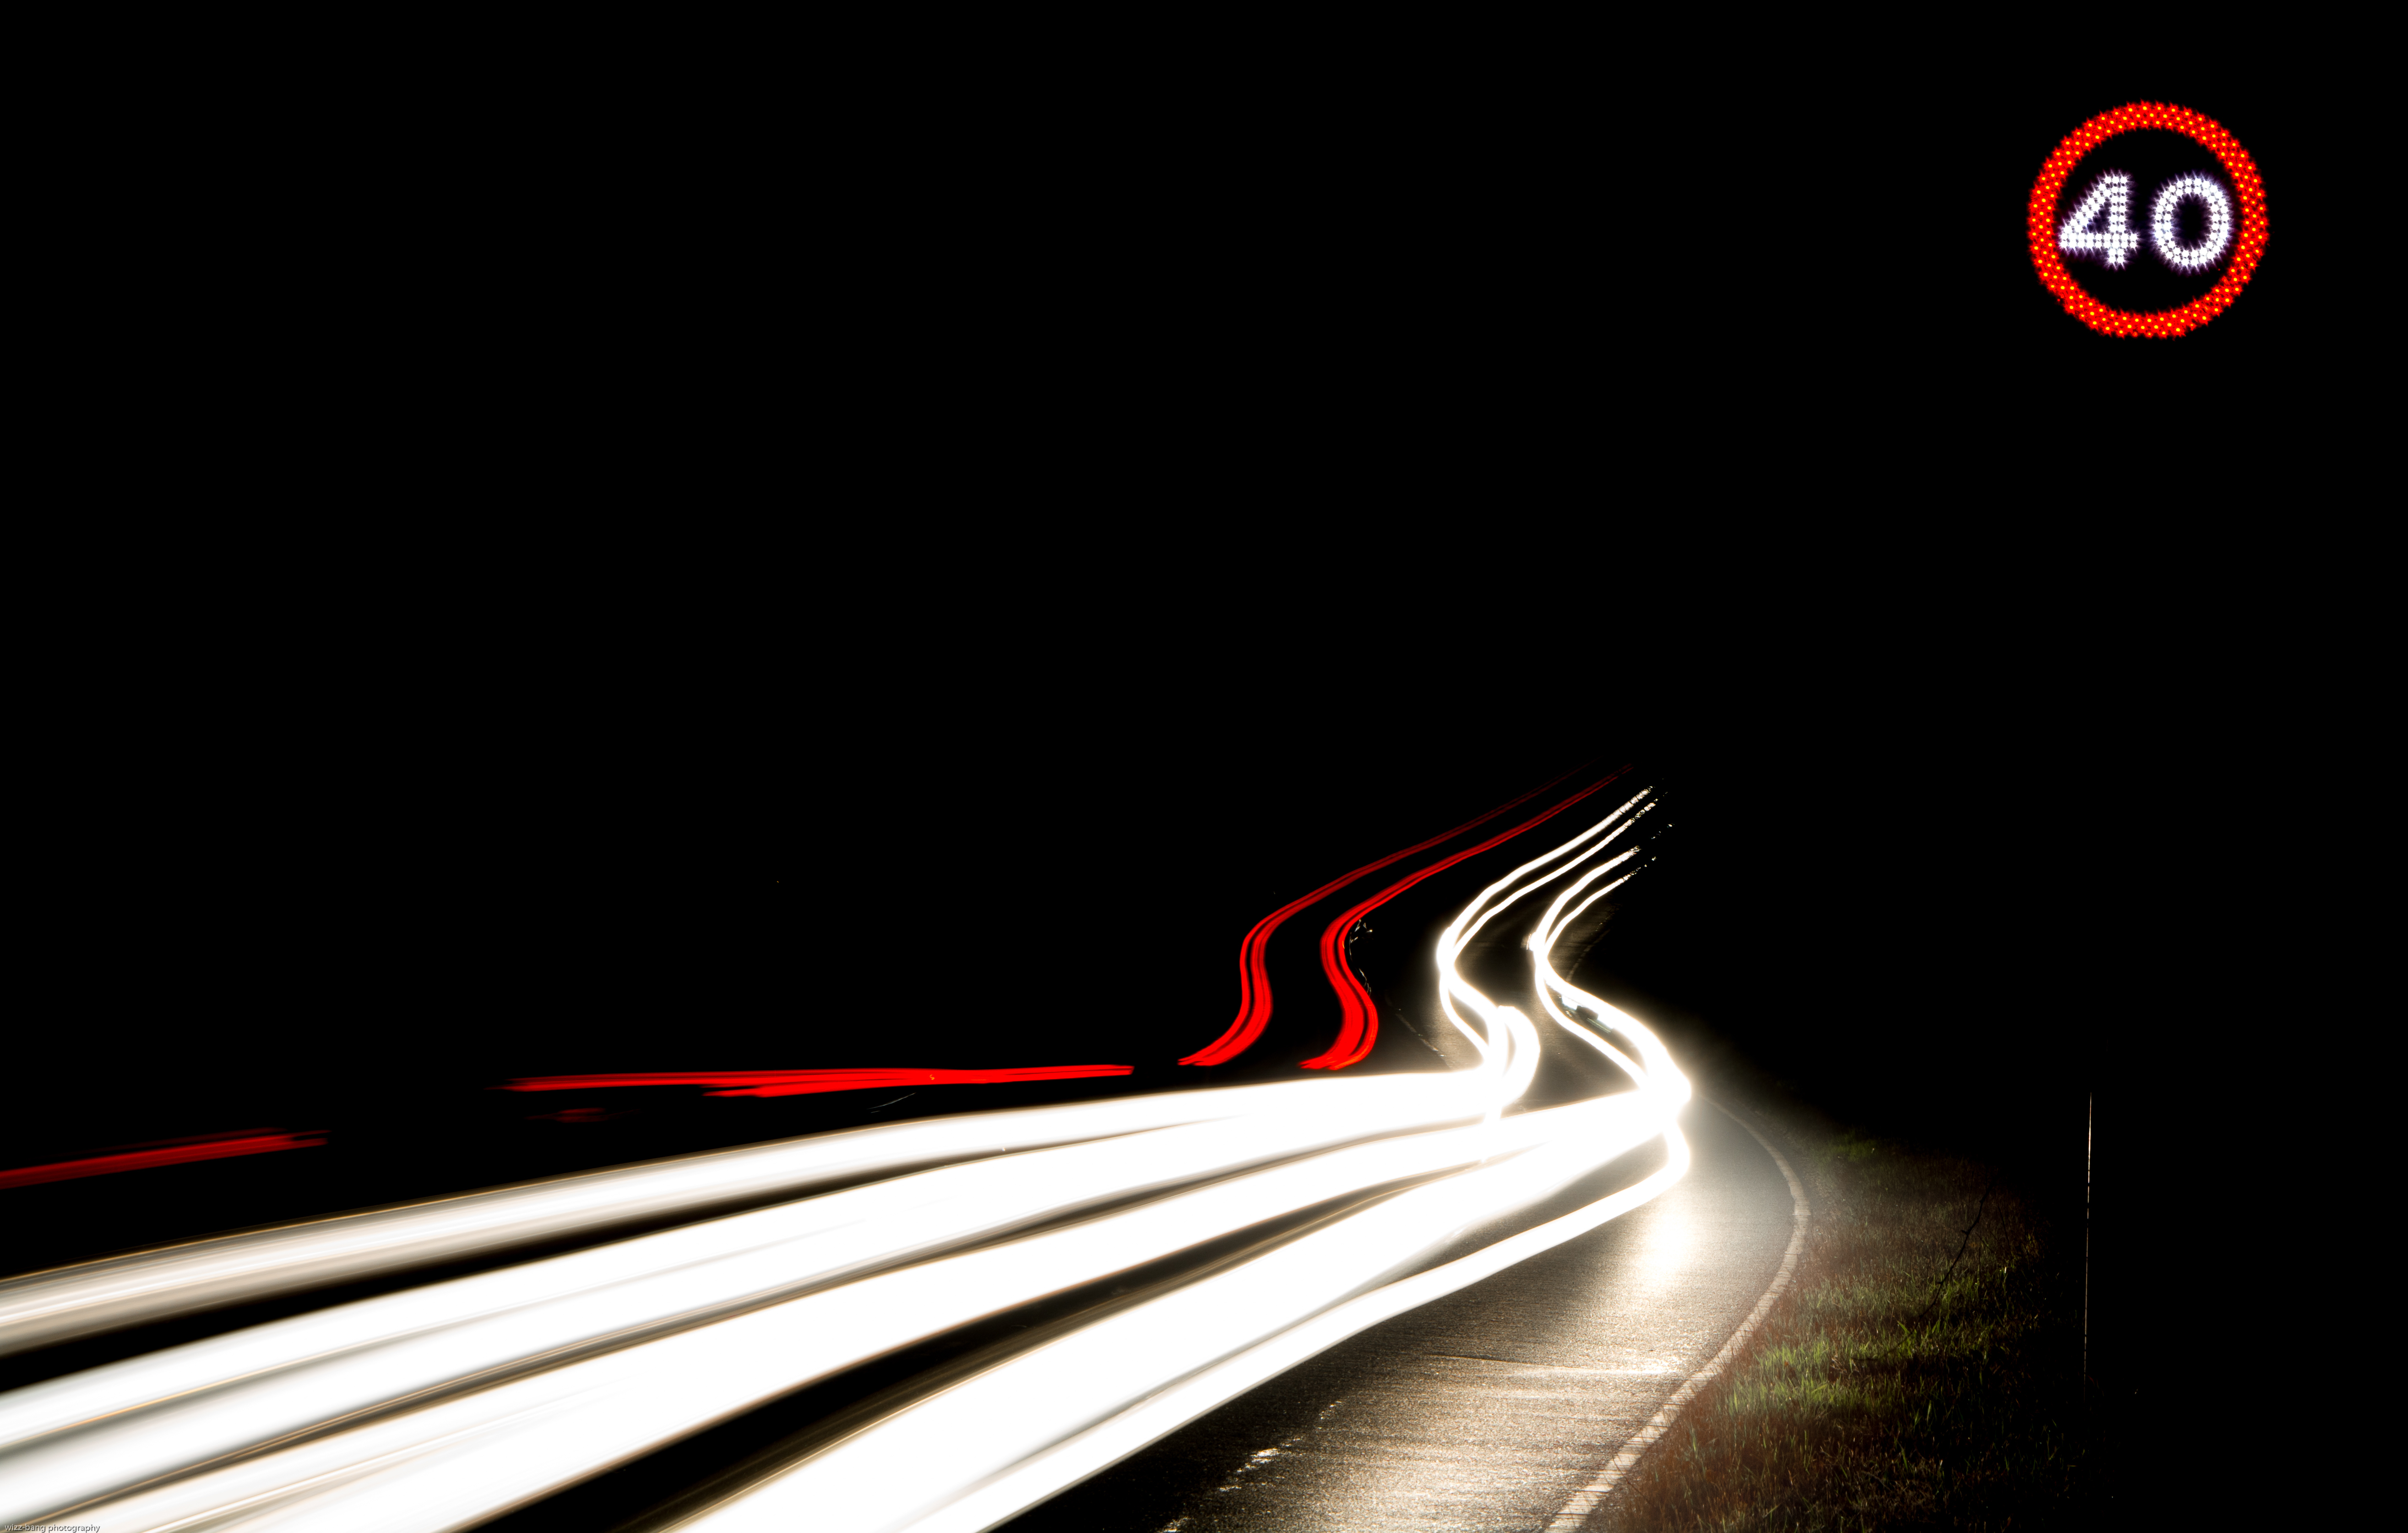
light, darkness, screenshot, computer wallpaper